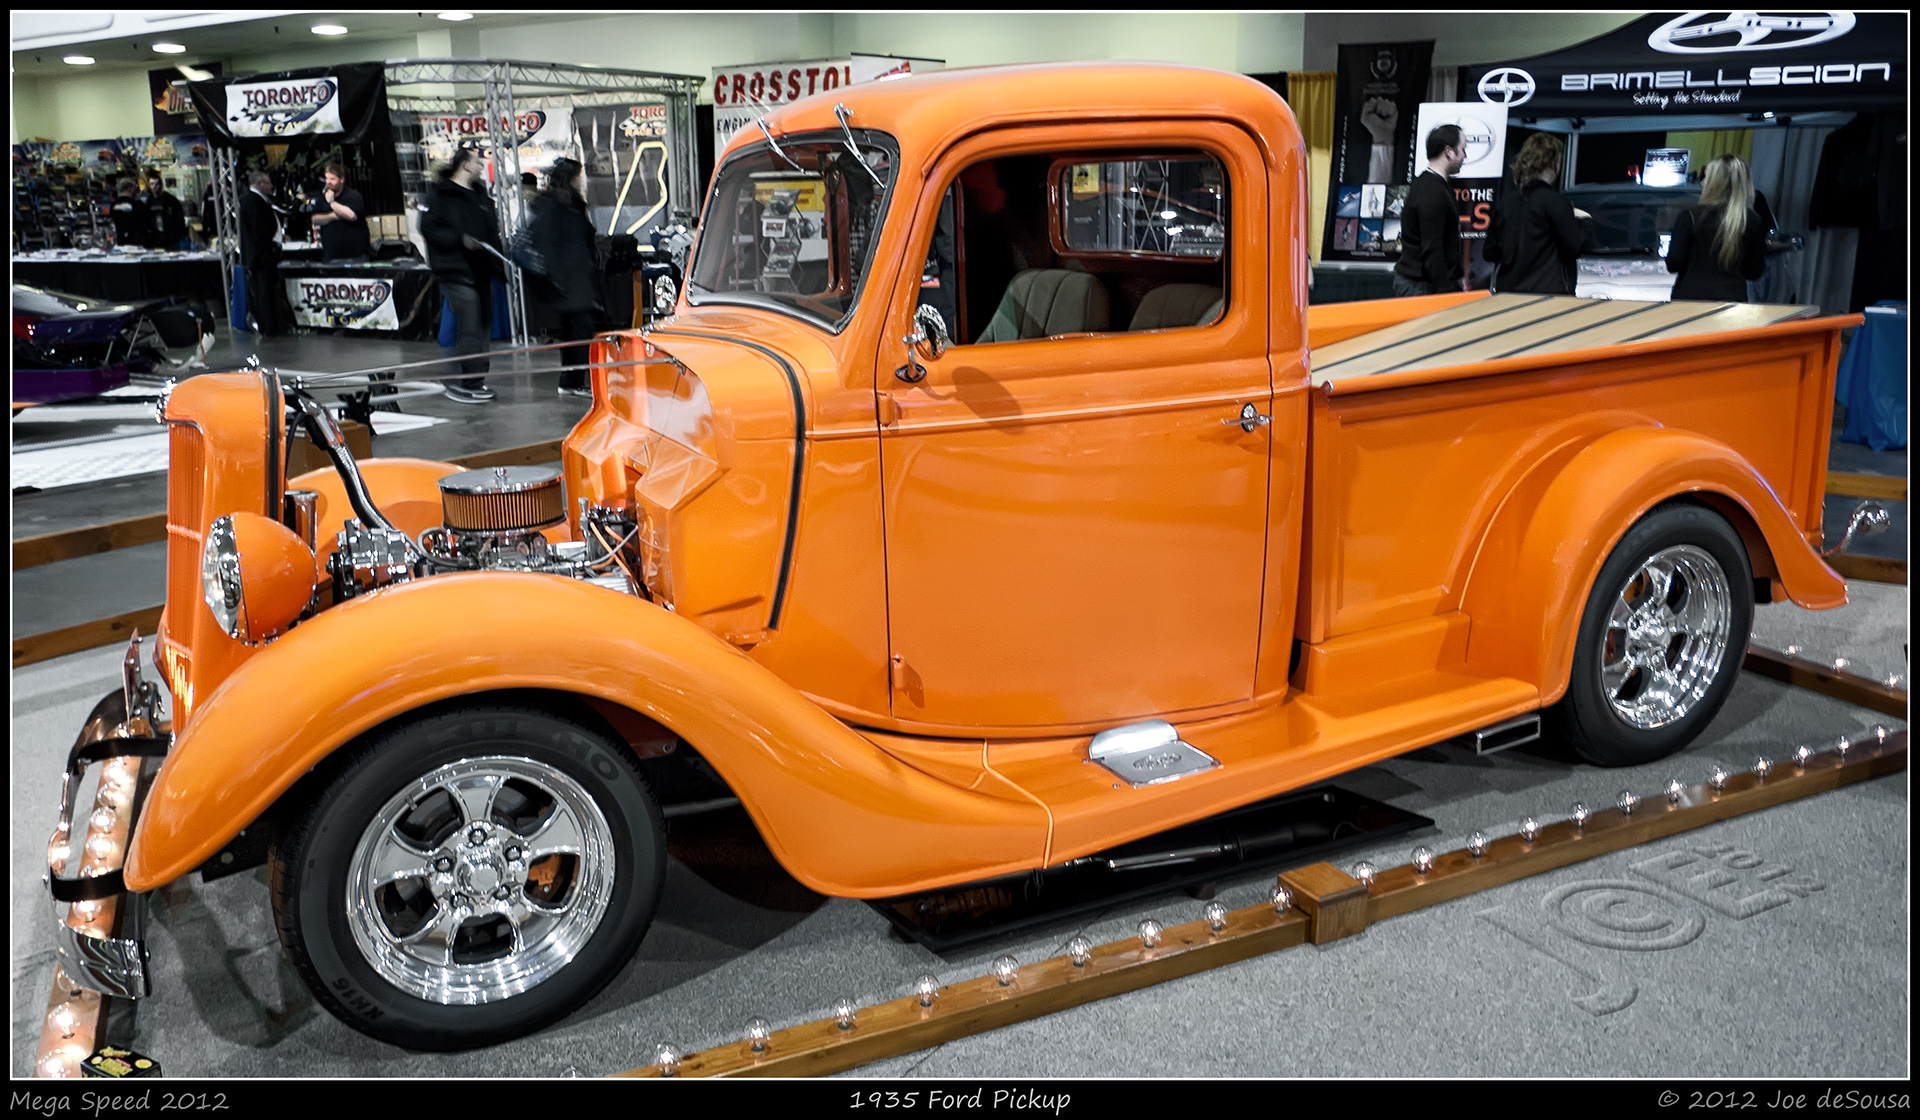
car, wheel, orange, vehicle, color, show, speed, motor vehicle, vintage car, ford, pickup, mississauga, custom, mega, nik, efex, 1935, pro, viveza, antique car, hot rod, auto show, land vehicle, touring car, automobile make, luxury vehicle, custom car